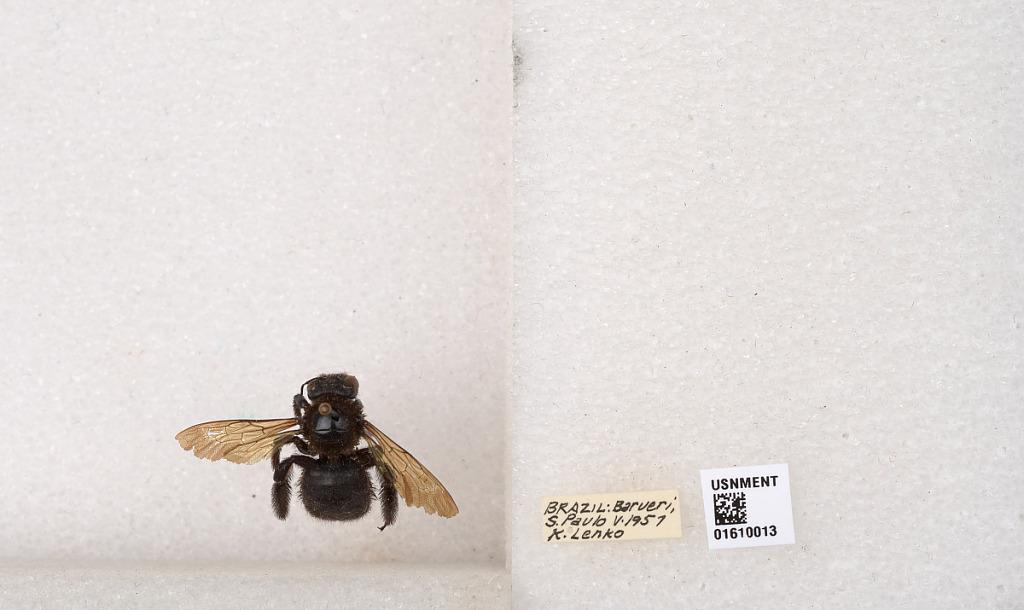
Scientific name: Xylocopa (Stenoxylocopa) artifex Smith
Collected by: K. Lenko
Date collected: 1957-5-1
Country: Brazil
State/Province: Sao Paulo
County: Barueri
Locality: Barueri
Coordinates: -23.512, -46.8821